Food pyramid (nutrition)

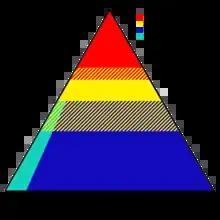
A "simplified" representation of the "Food Pyramid" from the 2002 Joint WHO/FAO Expert Consultation recommendations

All percentages are "percentages of calories", not of weight or volume. To understand why, consider the determination of an amount of "10% free sugar" to include in a day's worth of calories. For the same amount of calories, free sugars take up less volume and weight, being refined and extracted "from the competing carbohydrates in their natural form". In a similar manner, all the items are in competition for various categories of calories.